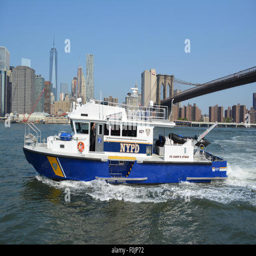
boat responding to an emergency